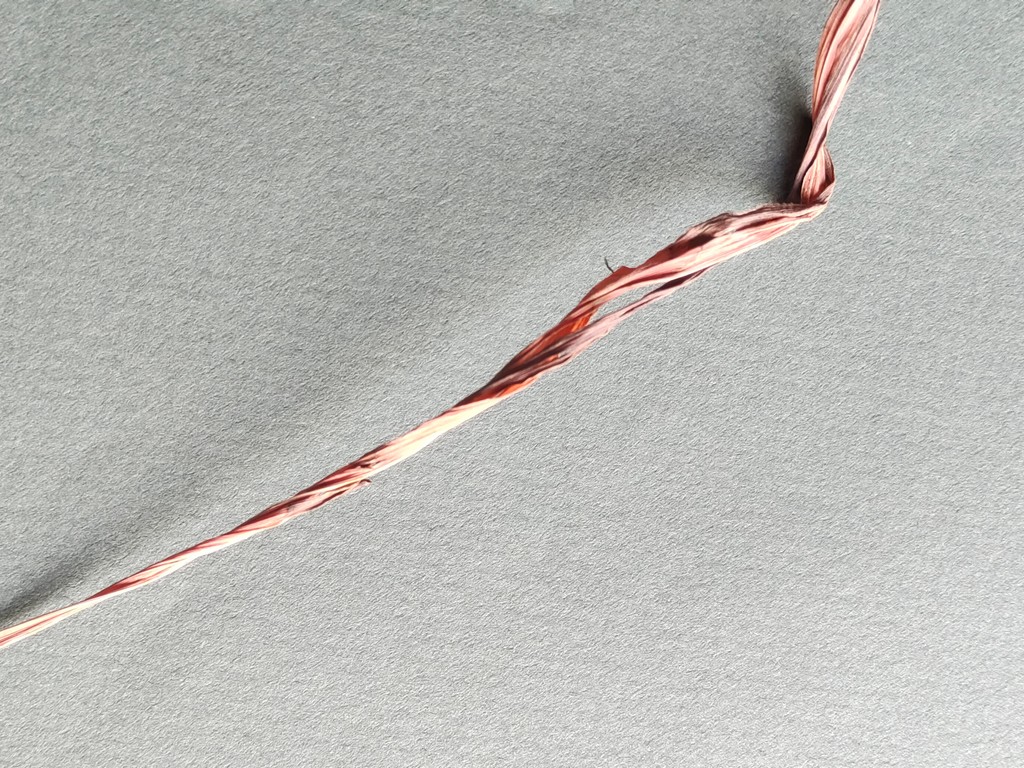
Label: Dried